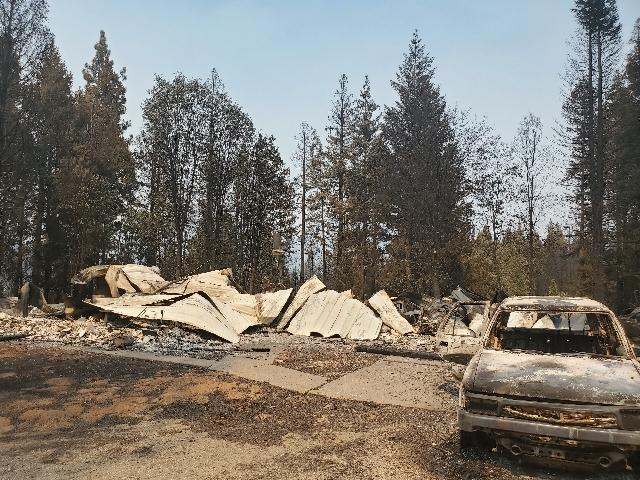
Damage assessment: destroyed